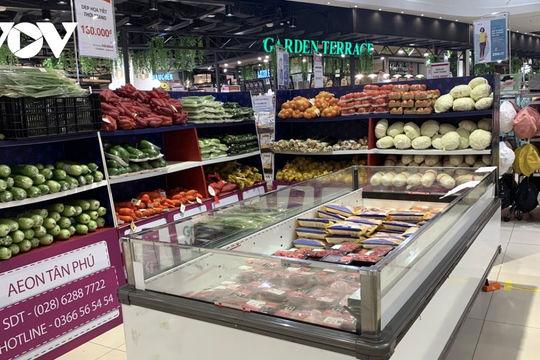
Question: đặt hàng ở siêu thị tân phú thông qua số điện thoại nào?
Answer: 02862887722 hoặc 0366565454